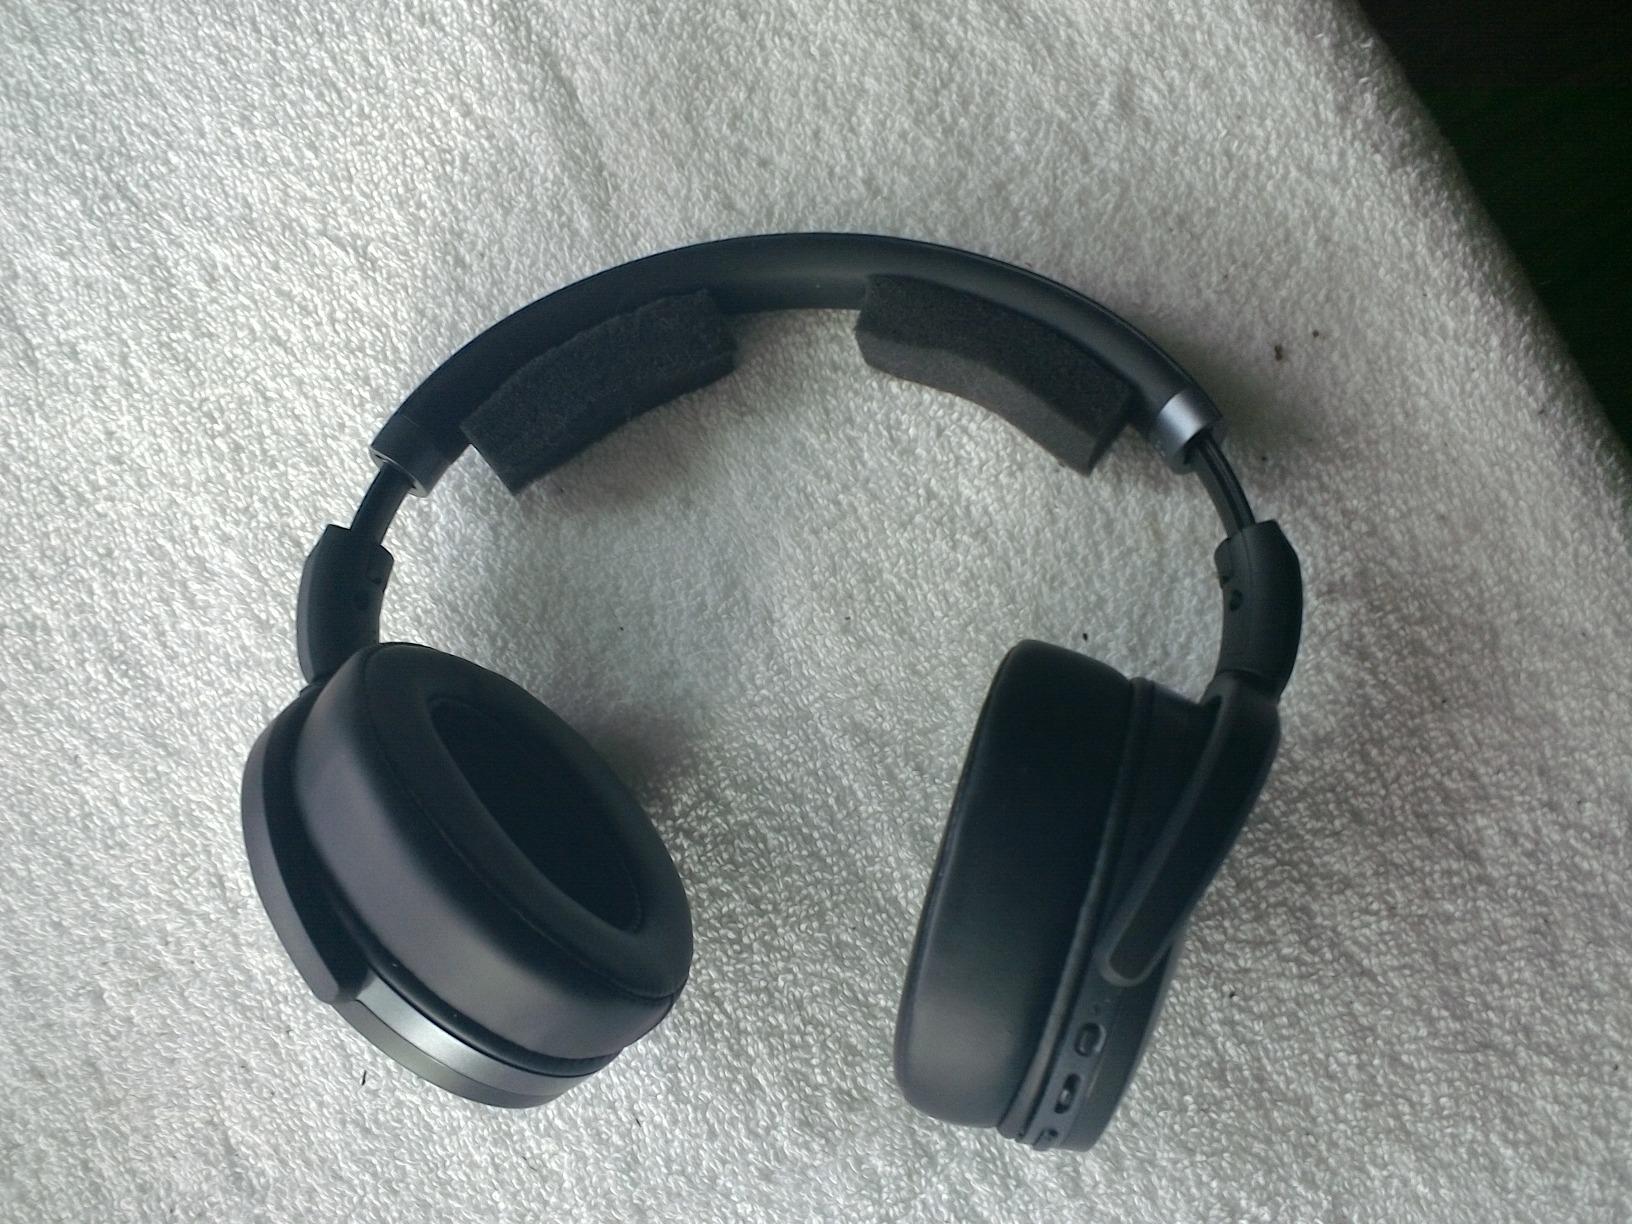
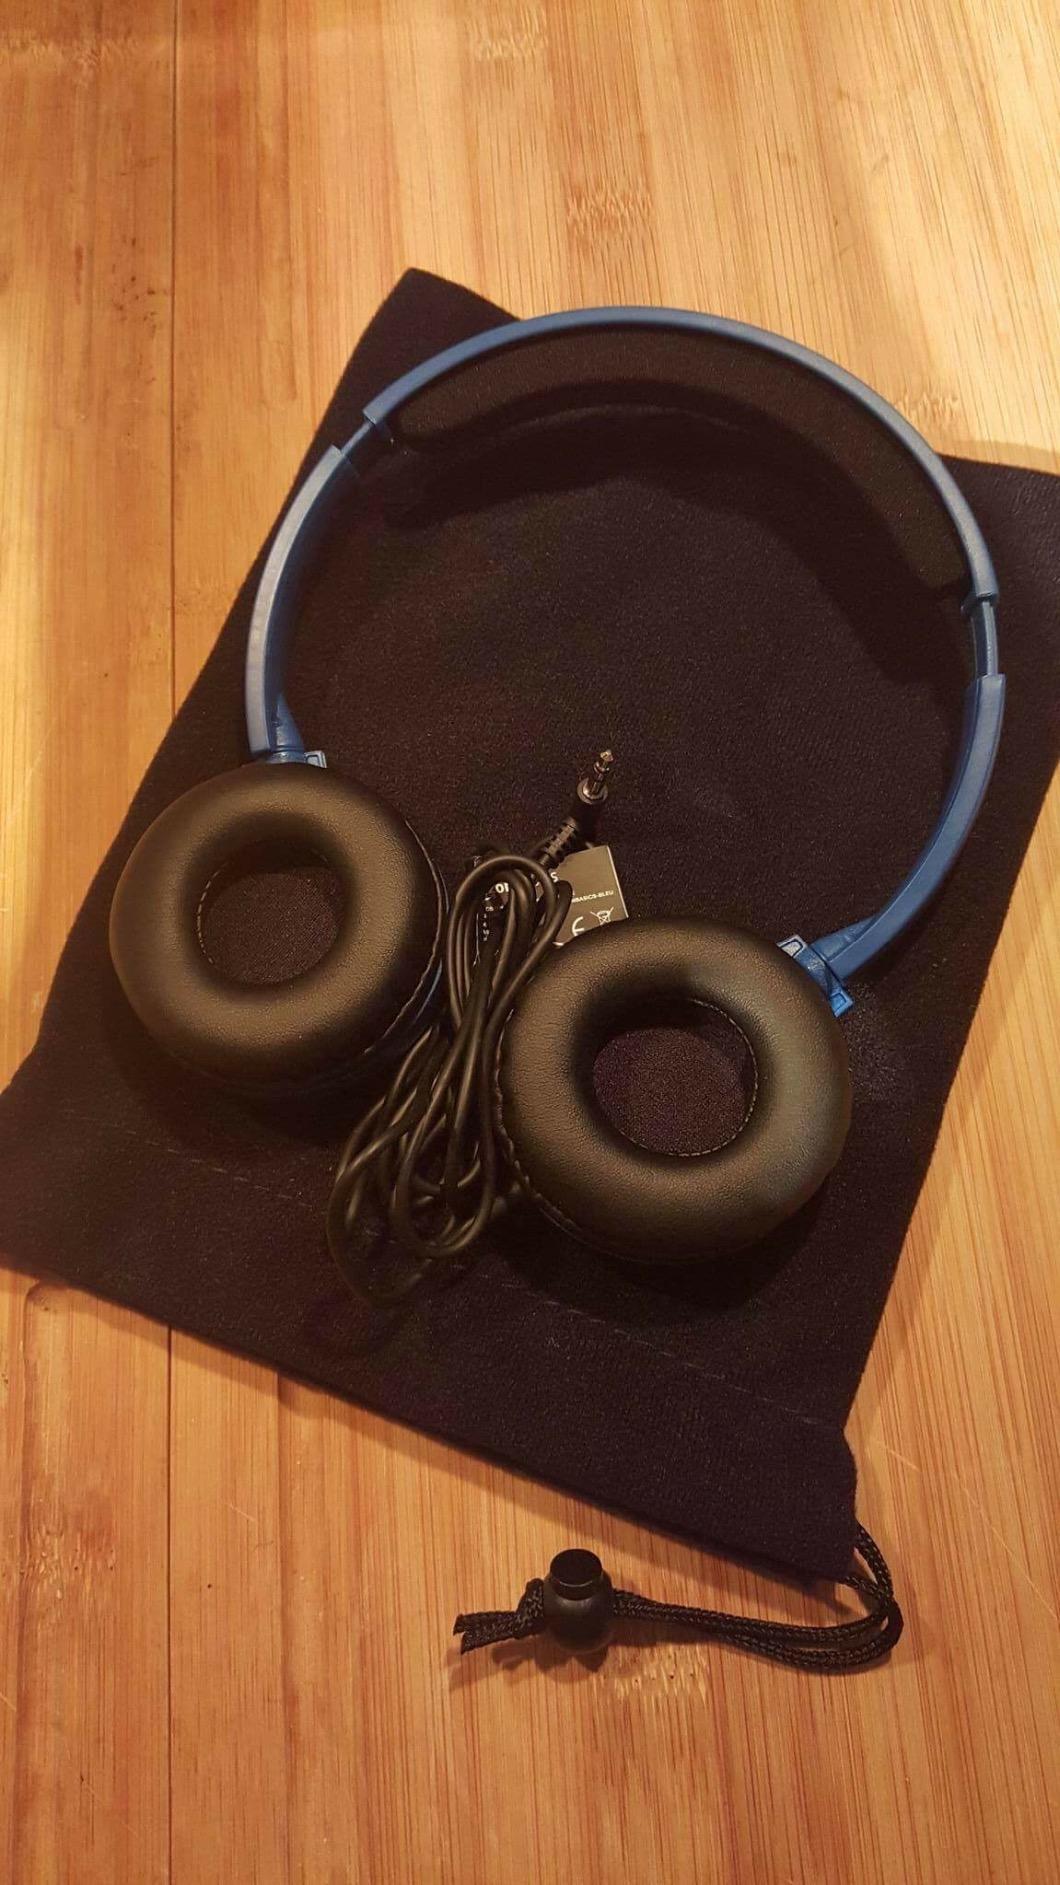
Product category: headphones
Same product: no